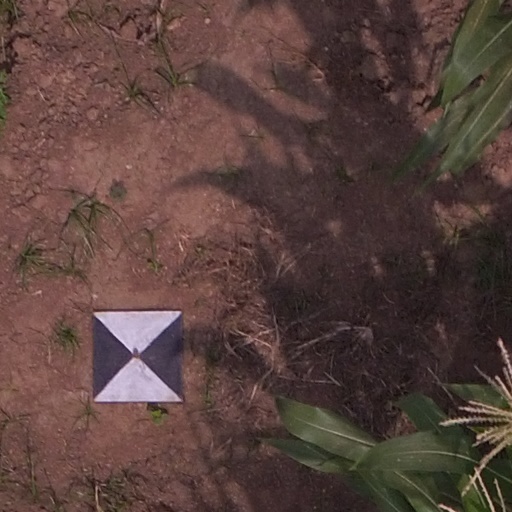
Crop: maize; corn